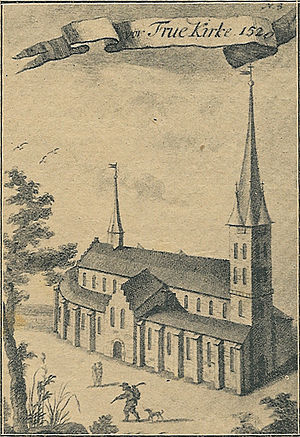
Vor Frue Kirke (København) / De tidligere kirker / Anden kirkebygning
Tegning efter samtidigt stik der viser hvordan Vor Frue Kirke i København så ud i 1520.
Vor Frue Kirke i København er domkirke i Københavns Stift. Det har den været siden stiftets oprettelse i 1922. Kirken er tilegnet Jomfru Maria, som især tidligere også blev kaldt Vor Frue. Der har været en kirke på stedet siden det 12. århundrede, men kirkebygningen er brændt og genopbygget flere gange. Tre gange har den været brændt helt ned til grunden og er efterfølgende erstattet af en ny bygning. Den nuværende kirke er bygget i begyndelsen af det 19. århundrede i klassicistisk stil.